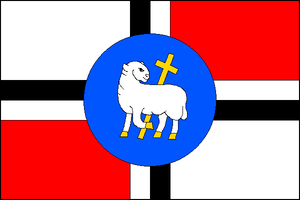
Jankovice est une commune du district de Kroměříž, dans la région de Zlín, en République tchèque. Sa population s'élevait à 384 habitants en 2018.